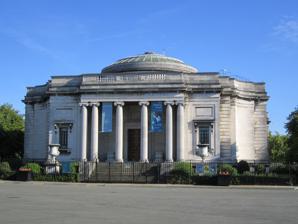
Building: Lady Lever Art Gallery
Country: United Kingdom
Year built: 1922
Art museum in Wirral, England Lady Lever Art Gallery Lady Lever Art Gallery Building Established 1922 ( 1922 ) Location Port Sunlight, Merseyside, England, United Kingdom Coordinates 53°21′21″N 2°59′58″W / 53.355755°N 2.9993981°W / 53.355755; -2.9993981 Visitors 210,790 (2019) Website www.liverpoolmuseums.org.uk The Lady Lever Art Gallery is a museum founded and built by the industrialist and philanthropist William Lever, 1st Viscount Leverhulme and opened in 1922. The Lady Lever Art Gallery is set in the garden village of Port Sunlight , on the Wirral and one of the National Museums Liverpool . The museum is a significant surviving example of late Victorian and Edwardian taste. It houses major collections of fine and decorative art that are an expression of Lord Leverhulme's personal taste and collecting interests. The collection is strong in British 19th-century painting and sculpture, spilling over to include late 18th-century and early 20th works. There are important collections of English furniture, Wedgwood , especially jasperware , and Chinese ceramics , and smaller groups of other types of objects, such as Ancient Greek vases and Roman sculpture. The majority of objects were part of the original donation, but the collection has continued to expand at a modest rate. The museum displays mostly mixed paintings, sculpture and furniture together, and there are five period rooms recreating typical period interiors from large houses. History Lever began collecting art in the late 19th century, largely to use in advertising for the popular Sunlight Soap brand (manufactured a few minutes' walk from the gallery) that helped to create his fortune.  As he grew richer his collections began to expand, his confidence grew as well and he developed a taste for collecting. He mostly collected British art, but he was also fascinated by Chinese art, Roman sculpture and Greek vases , which he had chosen to collect to show styles that had influenced British artists in the eighteenth and the nineteenth centuries. He endowed the gallery to showcase his collection. It is named in memory of his wife Elizabeth Hulme (Lady Lever) who had died in 1913. The building Commissioned in 1913 from architects William and Segar Owen, the Lady Lever Art Gallery was built in the Beaux-Arts style. The building was opened in 1922 by Princess Beatrice , the youngest daughter of Queen Victoria . In 2015 a touring exhibition visited museums in Japan and elsewhere. The redeveloped South End galleries were restored to their original architecture style as part of a £2.8 million restoration project in 2016. The work included opening up original doorways to increase the circulation of visitors, improving the lighting and restoring some of the original vaulted ceilings. Gallery Rooms Main Hall Room 19, Classical and 18th century sculpture, Greek pottery Room 21, Adam room Collection The Gallery has good representation of several trends in Victorian painting , including the Pre-Raphaelites , both during the period of the Brotherhood and in their subsequent careers. Concern with social conditions, classical revivalism and later historical painting are all represented. There are important works by Millais , Ford Madox Brown , William Holman Hunt , Dante Gabriel Rossetti , Edward Burne-Jones , Lord Leighton , and many others.  The museum has what appears to be the largest display in any museum of paintings by William Etty .  Earlier works include those by Turner , Constable , Gainsborough and Reynolds . Much of the Wedgwood collection was from the collection of Dudley Marjoribanks, 1st Baron Tweedmouth , bought in 1905. This in turn was partly formed from the collection of Charles Darwin , Josiah Wedgwood 's grandson.  It is probably the best collection of jasperware in the world. The collection includes several examples of New Sculpture including works by Edward Onslow Ford , John Gibson , William Goscombe John , and F. W. Pomeroy . Gallery of works of art in the collection Antinous circa 130–138 restored (circa 1795) as Ganymede Emperor Hadrian 18th century Johan Zoffany Robert Baddeley as Moses in Sheridan's 'The School for Scandal' 1781 Joshua Reynolds Mrs. Peter Beckford 1782 George Stubbs Selfportrait on Horseback 1783 John Flaxman Cephalus and Aurora 1789 Élisabeth Vigée Le Brun Emma, Lady Hamilton as a Bacchante circa 1790 William Etty The Triumph of Cleopatra 1821 William Etty The Judgement of Paris 1826 after Lorenzo Bartolini Venus 1830 John Constable Cottage at East Bergholt 1833 J. M. W. Turner The Falls of the Clyde circa 1845 Franz Xaver Winterhalter Prince Albert 1846 William Holman Hunt The Scapegoat 1854 John Everett Millais A Dream of the Past: Sir Isumbras at the Ford 1857 John Everett Millais Spring (Apple Blossoms) 1858 – 1859 John Everett Millais The Black Brunswicker 1860 Arthur Hughes A Music Party 1864 Frederick Walker The Bathers 1866 – 1867 Edward Burne-Jones The Beguiling of Merlin 1874 Ford Madox Brown Cromwell on his Farm 1874 Dante Gabriel Rossetti The Blessed Damozel 1875 Hubert von Herkomer The Last Muster 1875 Frederic Leighton Daphnephoria 1876 Lawrence Alma-Tadema Tepidarium 1881 John Everett Millais Bubbles 1886 William Holman Hunt May Morning on Magdalen Tower 1890 Frederic Leighton The Garden of Hesperides circa 1891 John Henry Frederick Bacon The Wedding Morning 1892 Edward Onslow Ford Echo 1895 Desiré Maurice Ferrary ( fr ) Leda and the Swan 1898 Desiré Maurice Ferrary Salambo 1899 Edward Onslow Ford The Snowdrift 1901 John Singer Sargent On his Holidays, Norway 1901 Clovis Delacour ( fr ) Andromeda circa 1901 F. W. Pomeroy The Wood Nymph 1908 John William Waterhouse The Decameron 1916 John William Waterhouse The Enchanted Garden 1916 – 1917 See also Listed buildings in Port Sunlight The Stuckists Punk Victorian Walker Art Gallery References